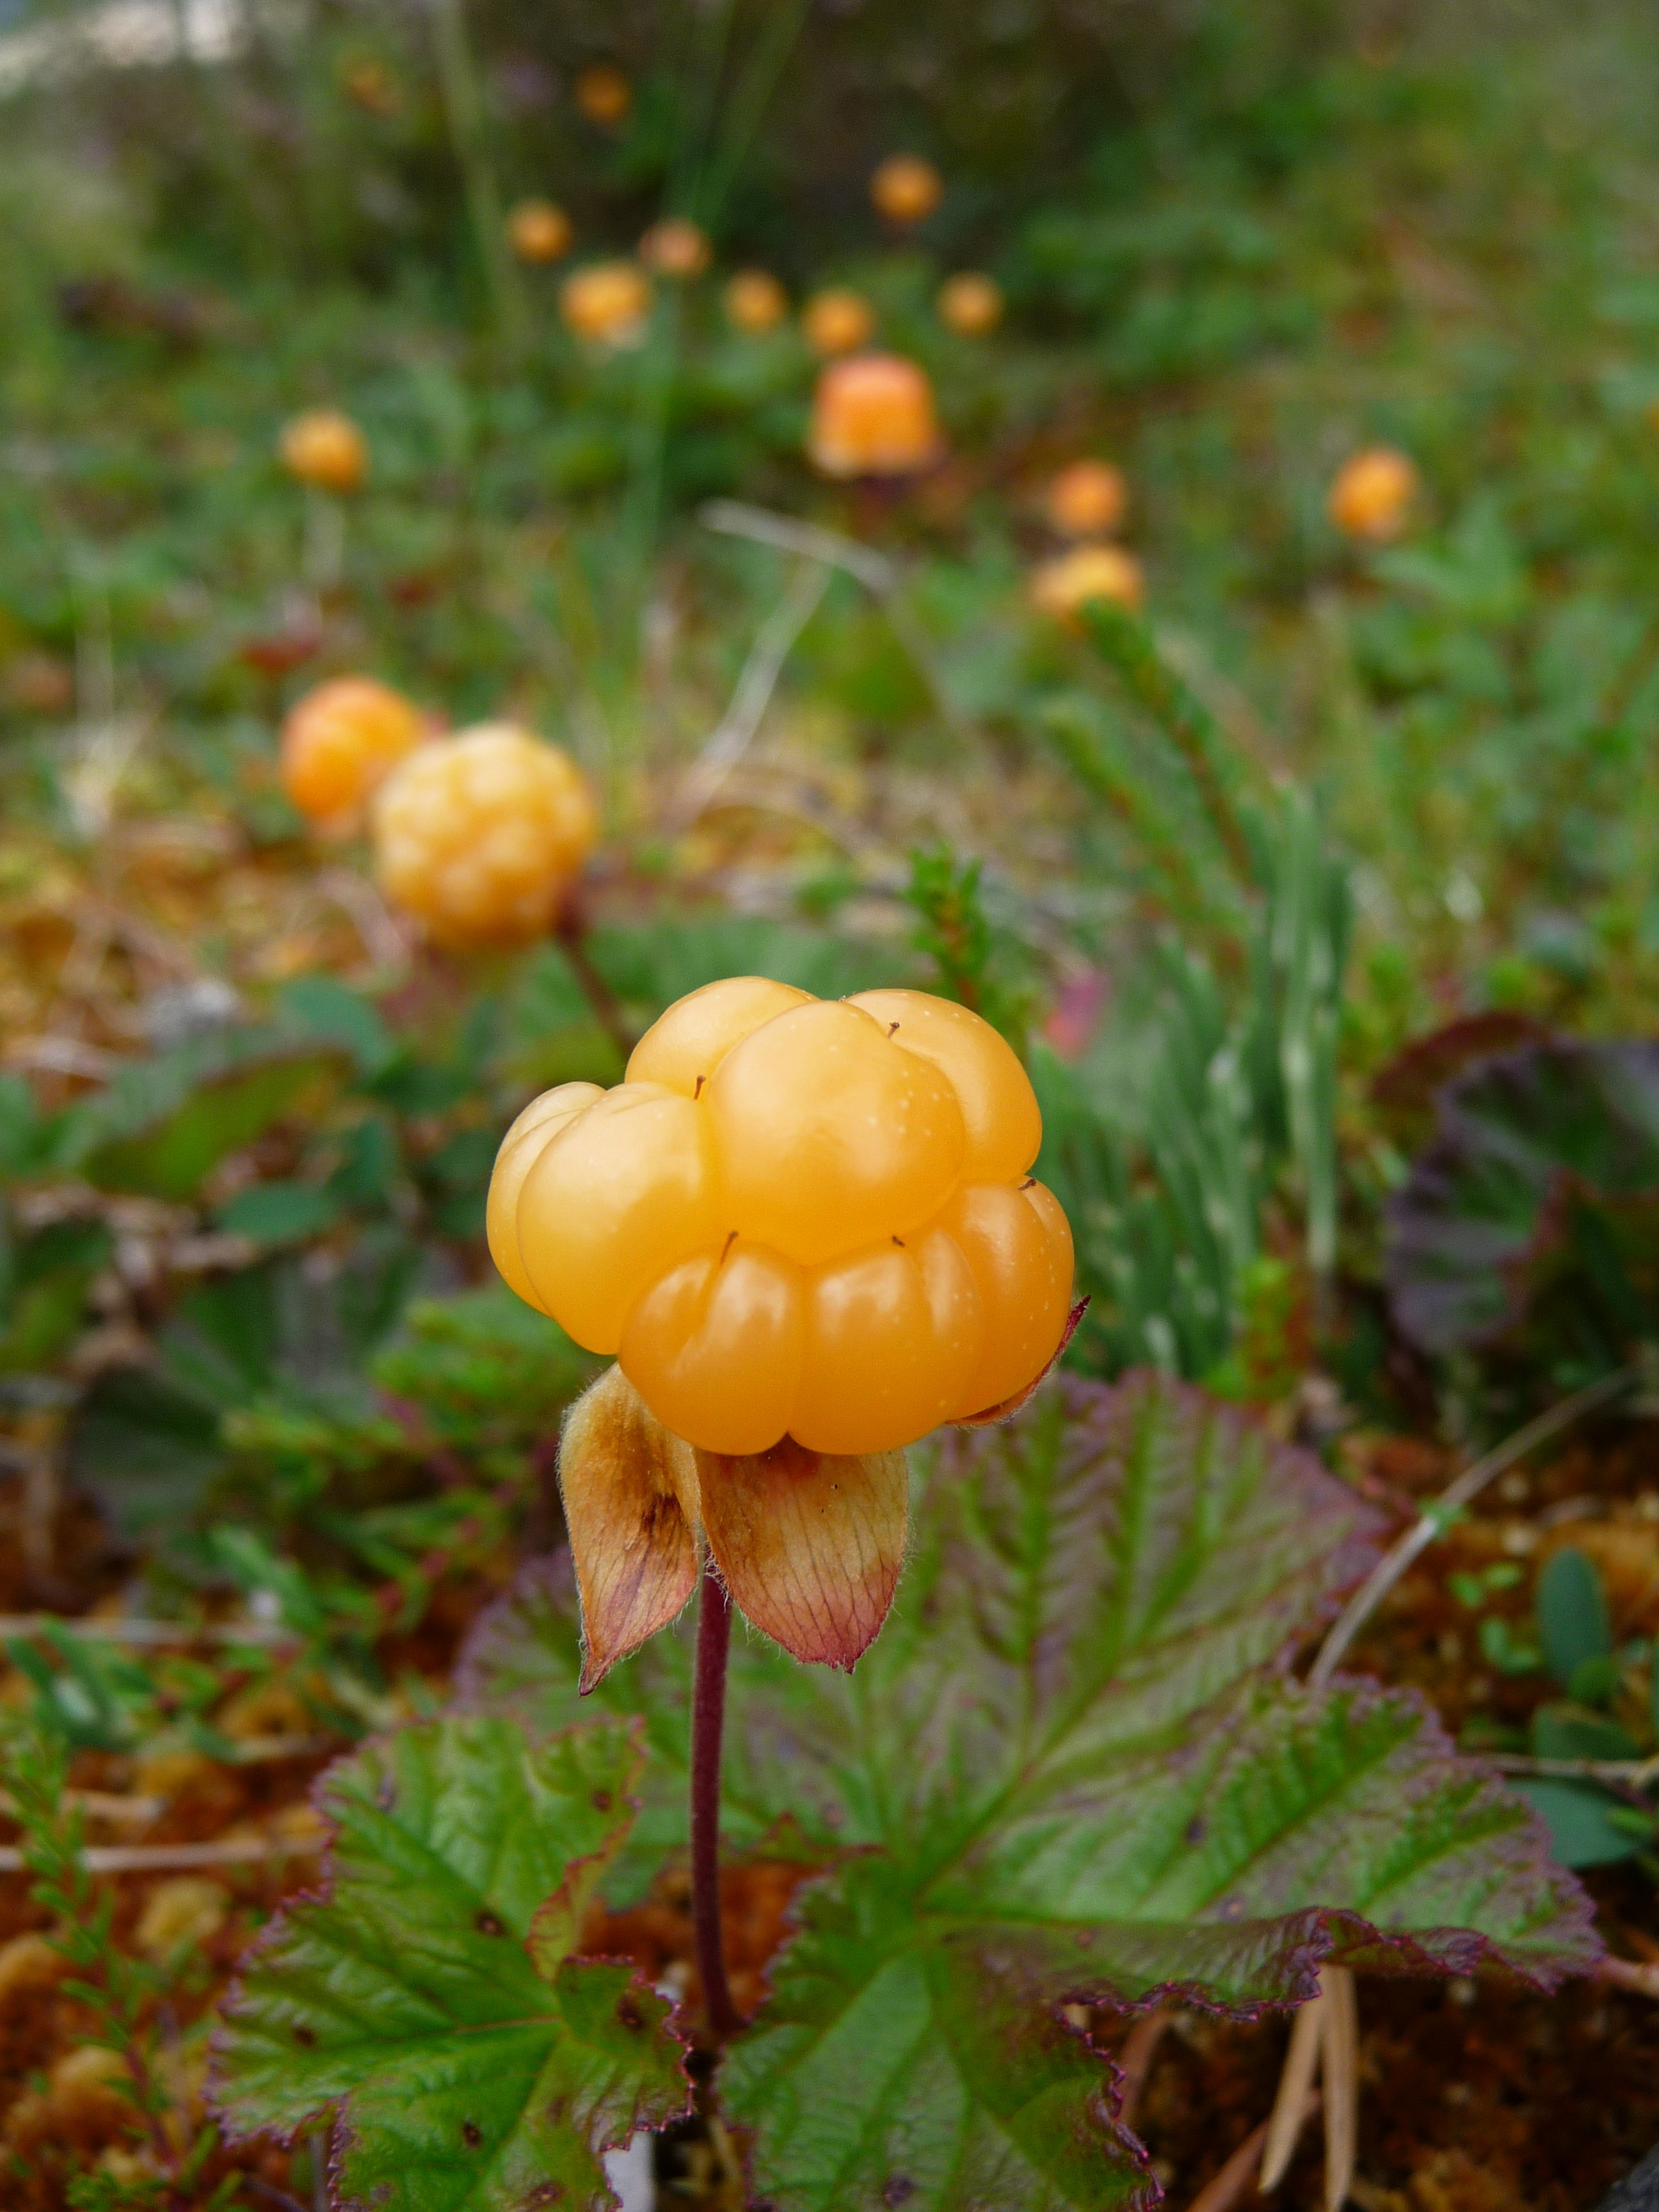
wilderness, plant, berry, leaf, flower, food, produce, autumn, botany, flora, wildflower, flowering plant, cloudberry, myr, land plant, myrens gold, mylta, cloudberry plant